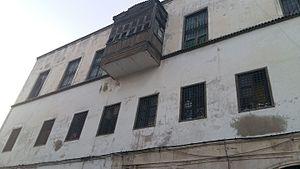
Palais Saheb Tabâa This is a photo of the protected monument identified by the ID 11-134 in Tunisia.